Ambrose Cowley

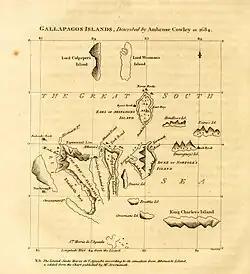
Map of the Galapagos Islands as described by Cowley in 1684.

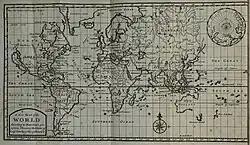
The map of Cowley's circumnavigation of the world in the 1699 first edition of William Hack's "Collection of Original Voyages"

William Ambrosia Cowley, also known as Ambrose Cowley and Captain Cowley, was a 17th-century English buccaneer who surveyed the Galápagos Islands during his 1683–1686 circumnavigation of the world while serving under several captains such as John Eaton, John Cook, and later Edward Davis. Cowley drafted the first chart of the islands in 1684, first published with the account of his voyage in 1699. In his diary he reported the discovery of the phantom Pepys Island, allegedly situated north of the Falkland Islands, prompting a number of mariners to look in vain for the nonexistent rock.